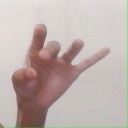
अक्षर: ओ